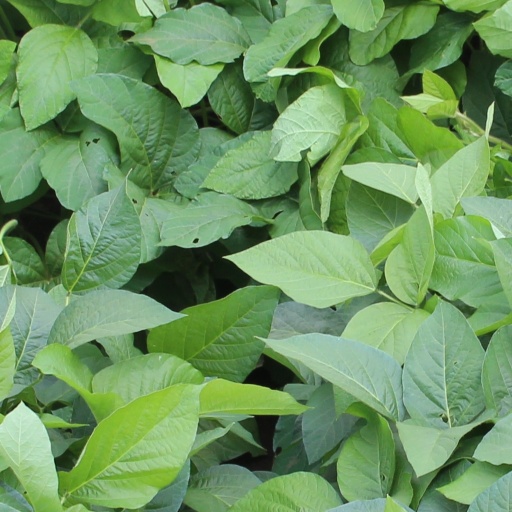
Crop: soybean